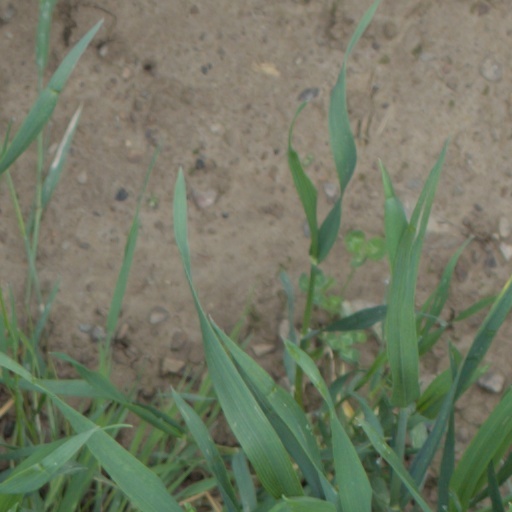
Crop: wheat